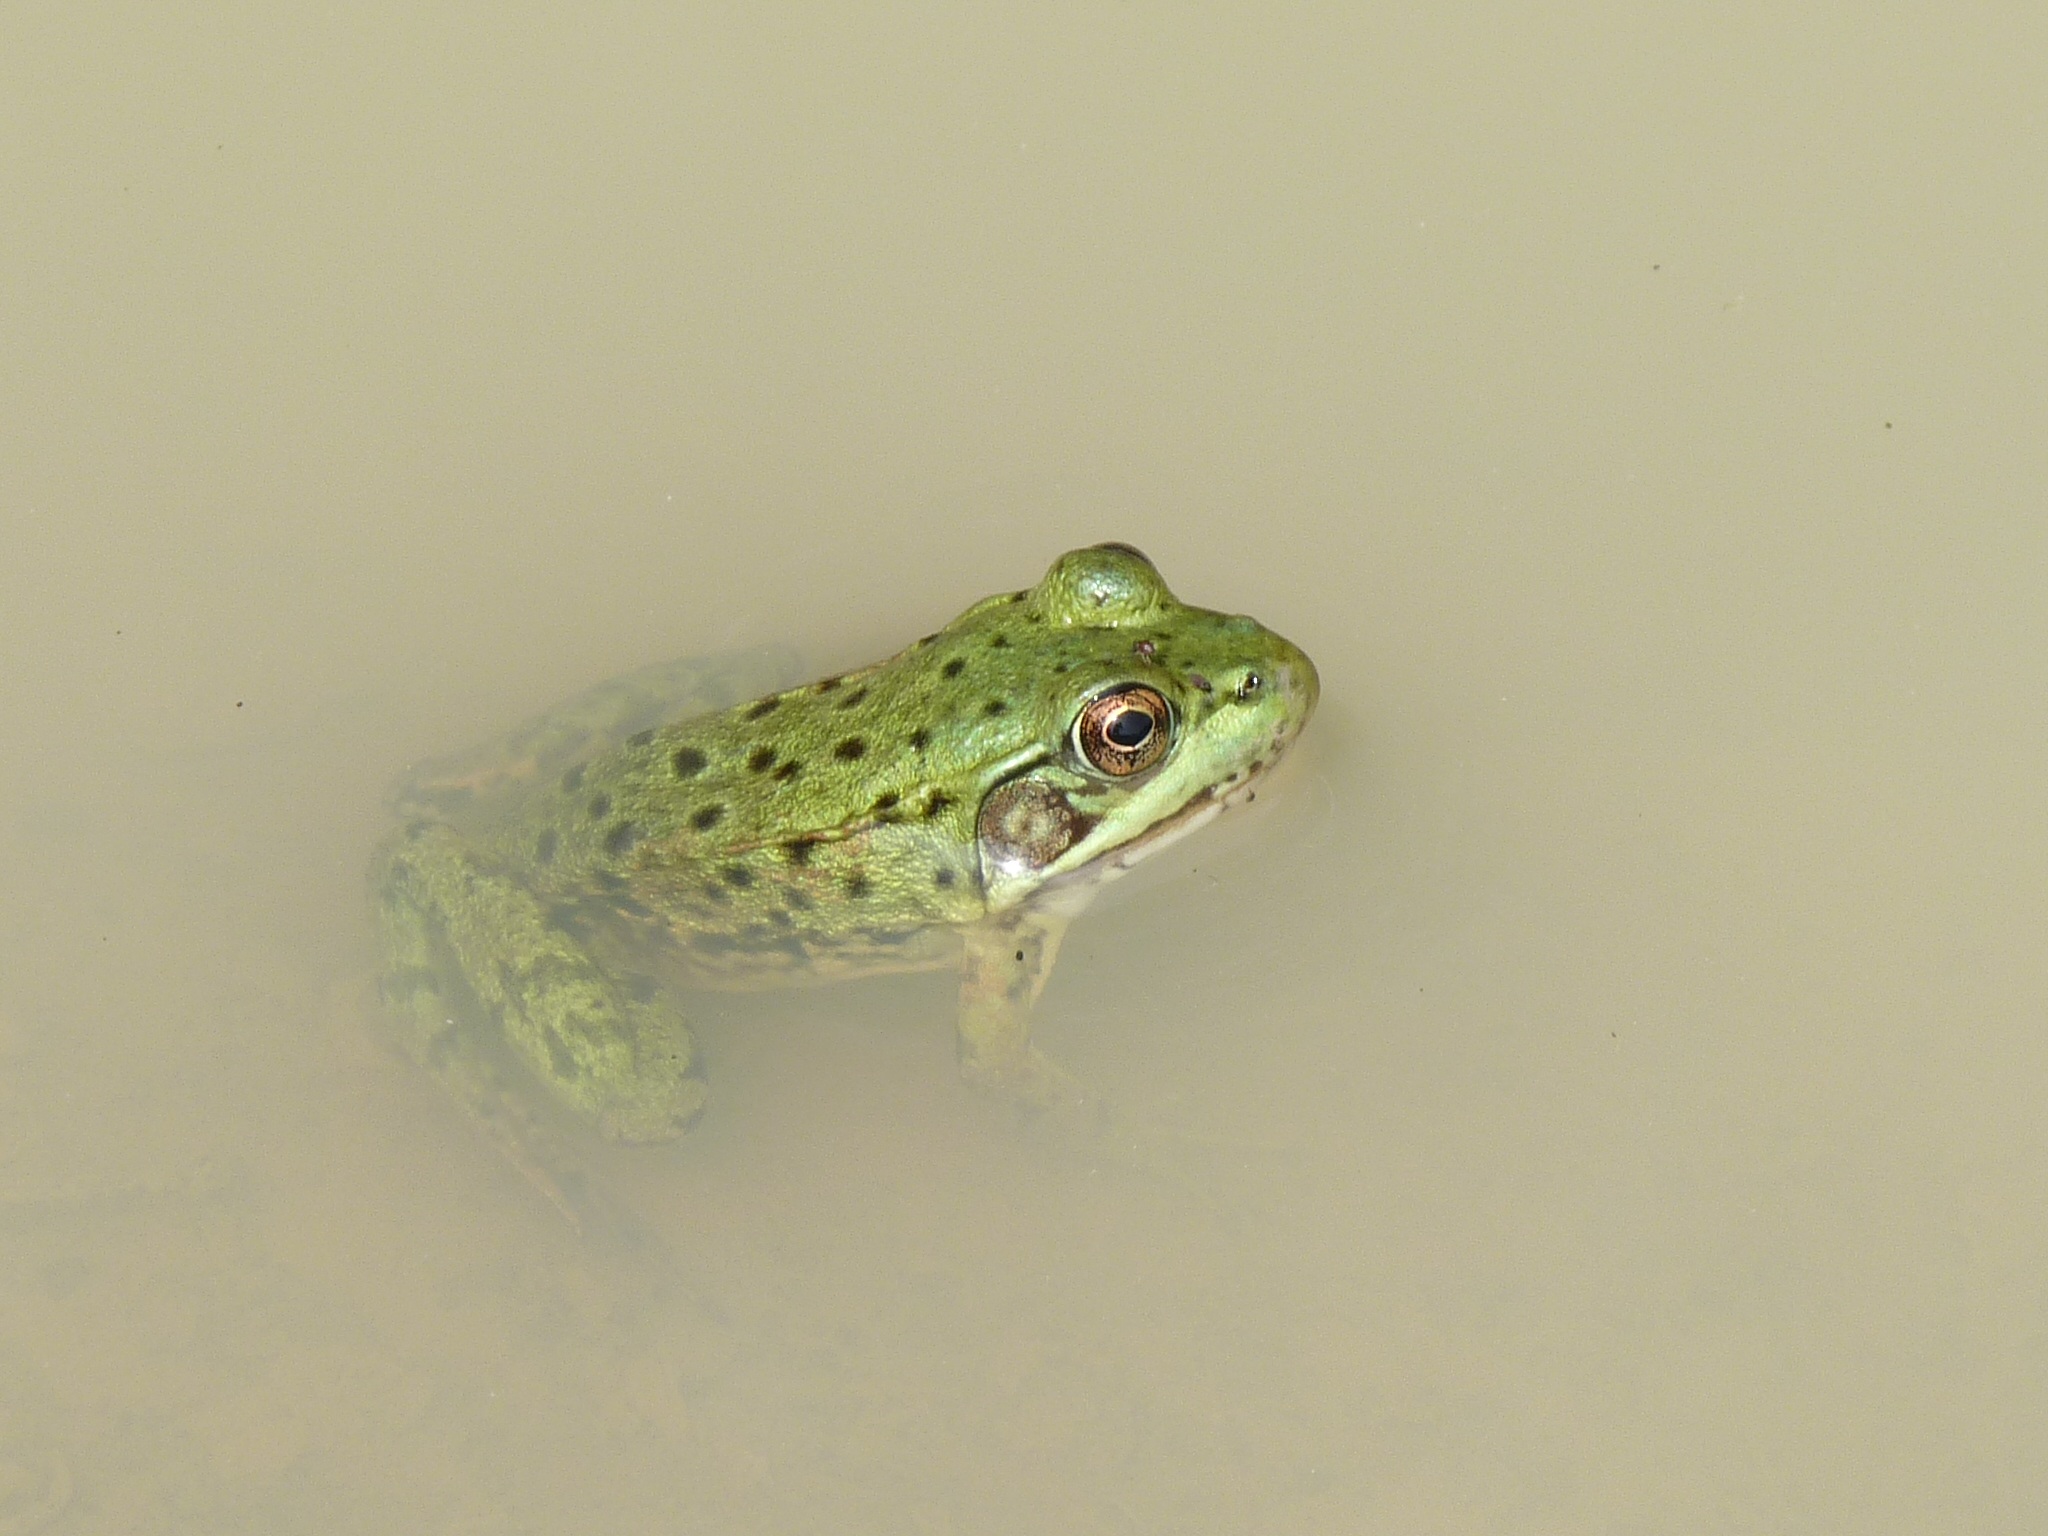
water, nature, marsh, pond, frog, amphibian, fauna, tree frog, animals, vertebrate, mare, wild animals, ranidae